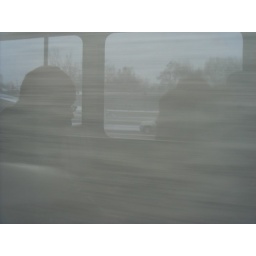
reflection of people in the train car on the train window